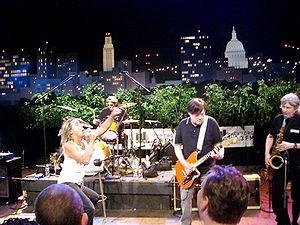
The Stooges en 2007. Polski: The Stooges (po reaktywacji).
The Stooges [ðə stuːd͡ʒəz] est un groupe de garage rock américain, originaire de Ann Arbor, dans le Michigan. Le groupe existe d'abord entre 1967 et 1974, puis se reforme entre 2003 et 2014. En dépit de ventes modestes, les membres du groupe sont aujourd'hui considérés comme les précurseurs du garage rock et punk rock, et leur influence sur le rock alternatif, le heavy metal et le rock au sens large est unanimement reconnue. The Stooges fait son entrée au Rock and Roll Hall of Fame en 2010.